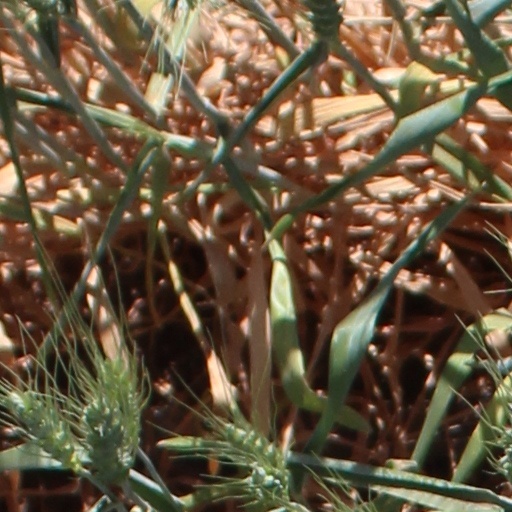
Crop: wheat